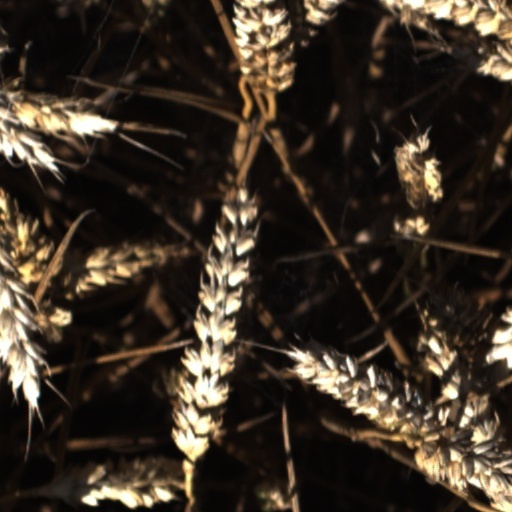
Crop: wheat